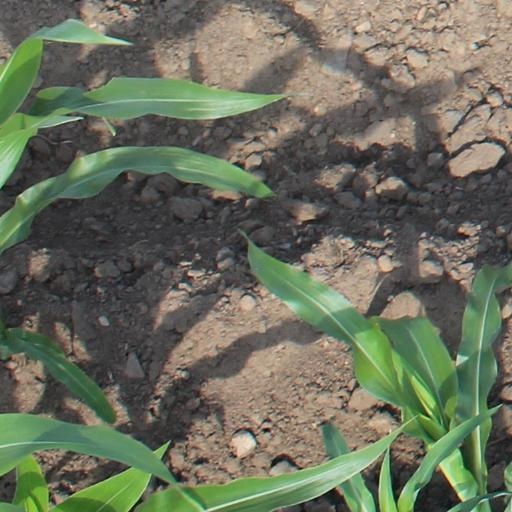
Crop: maize; corn